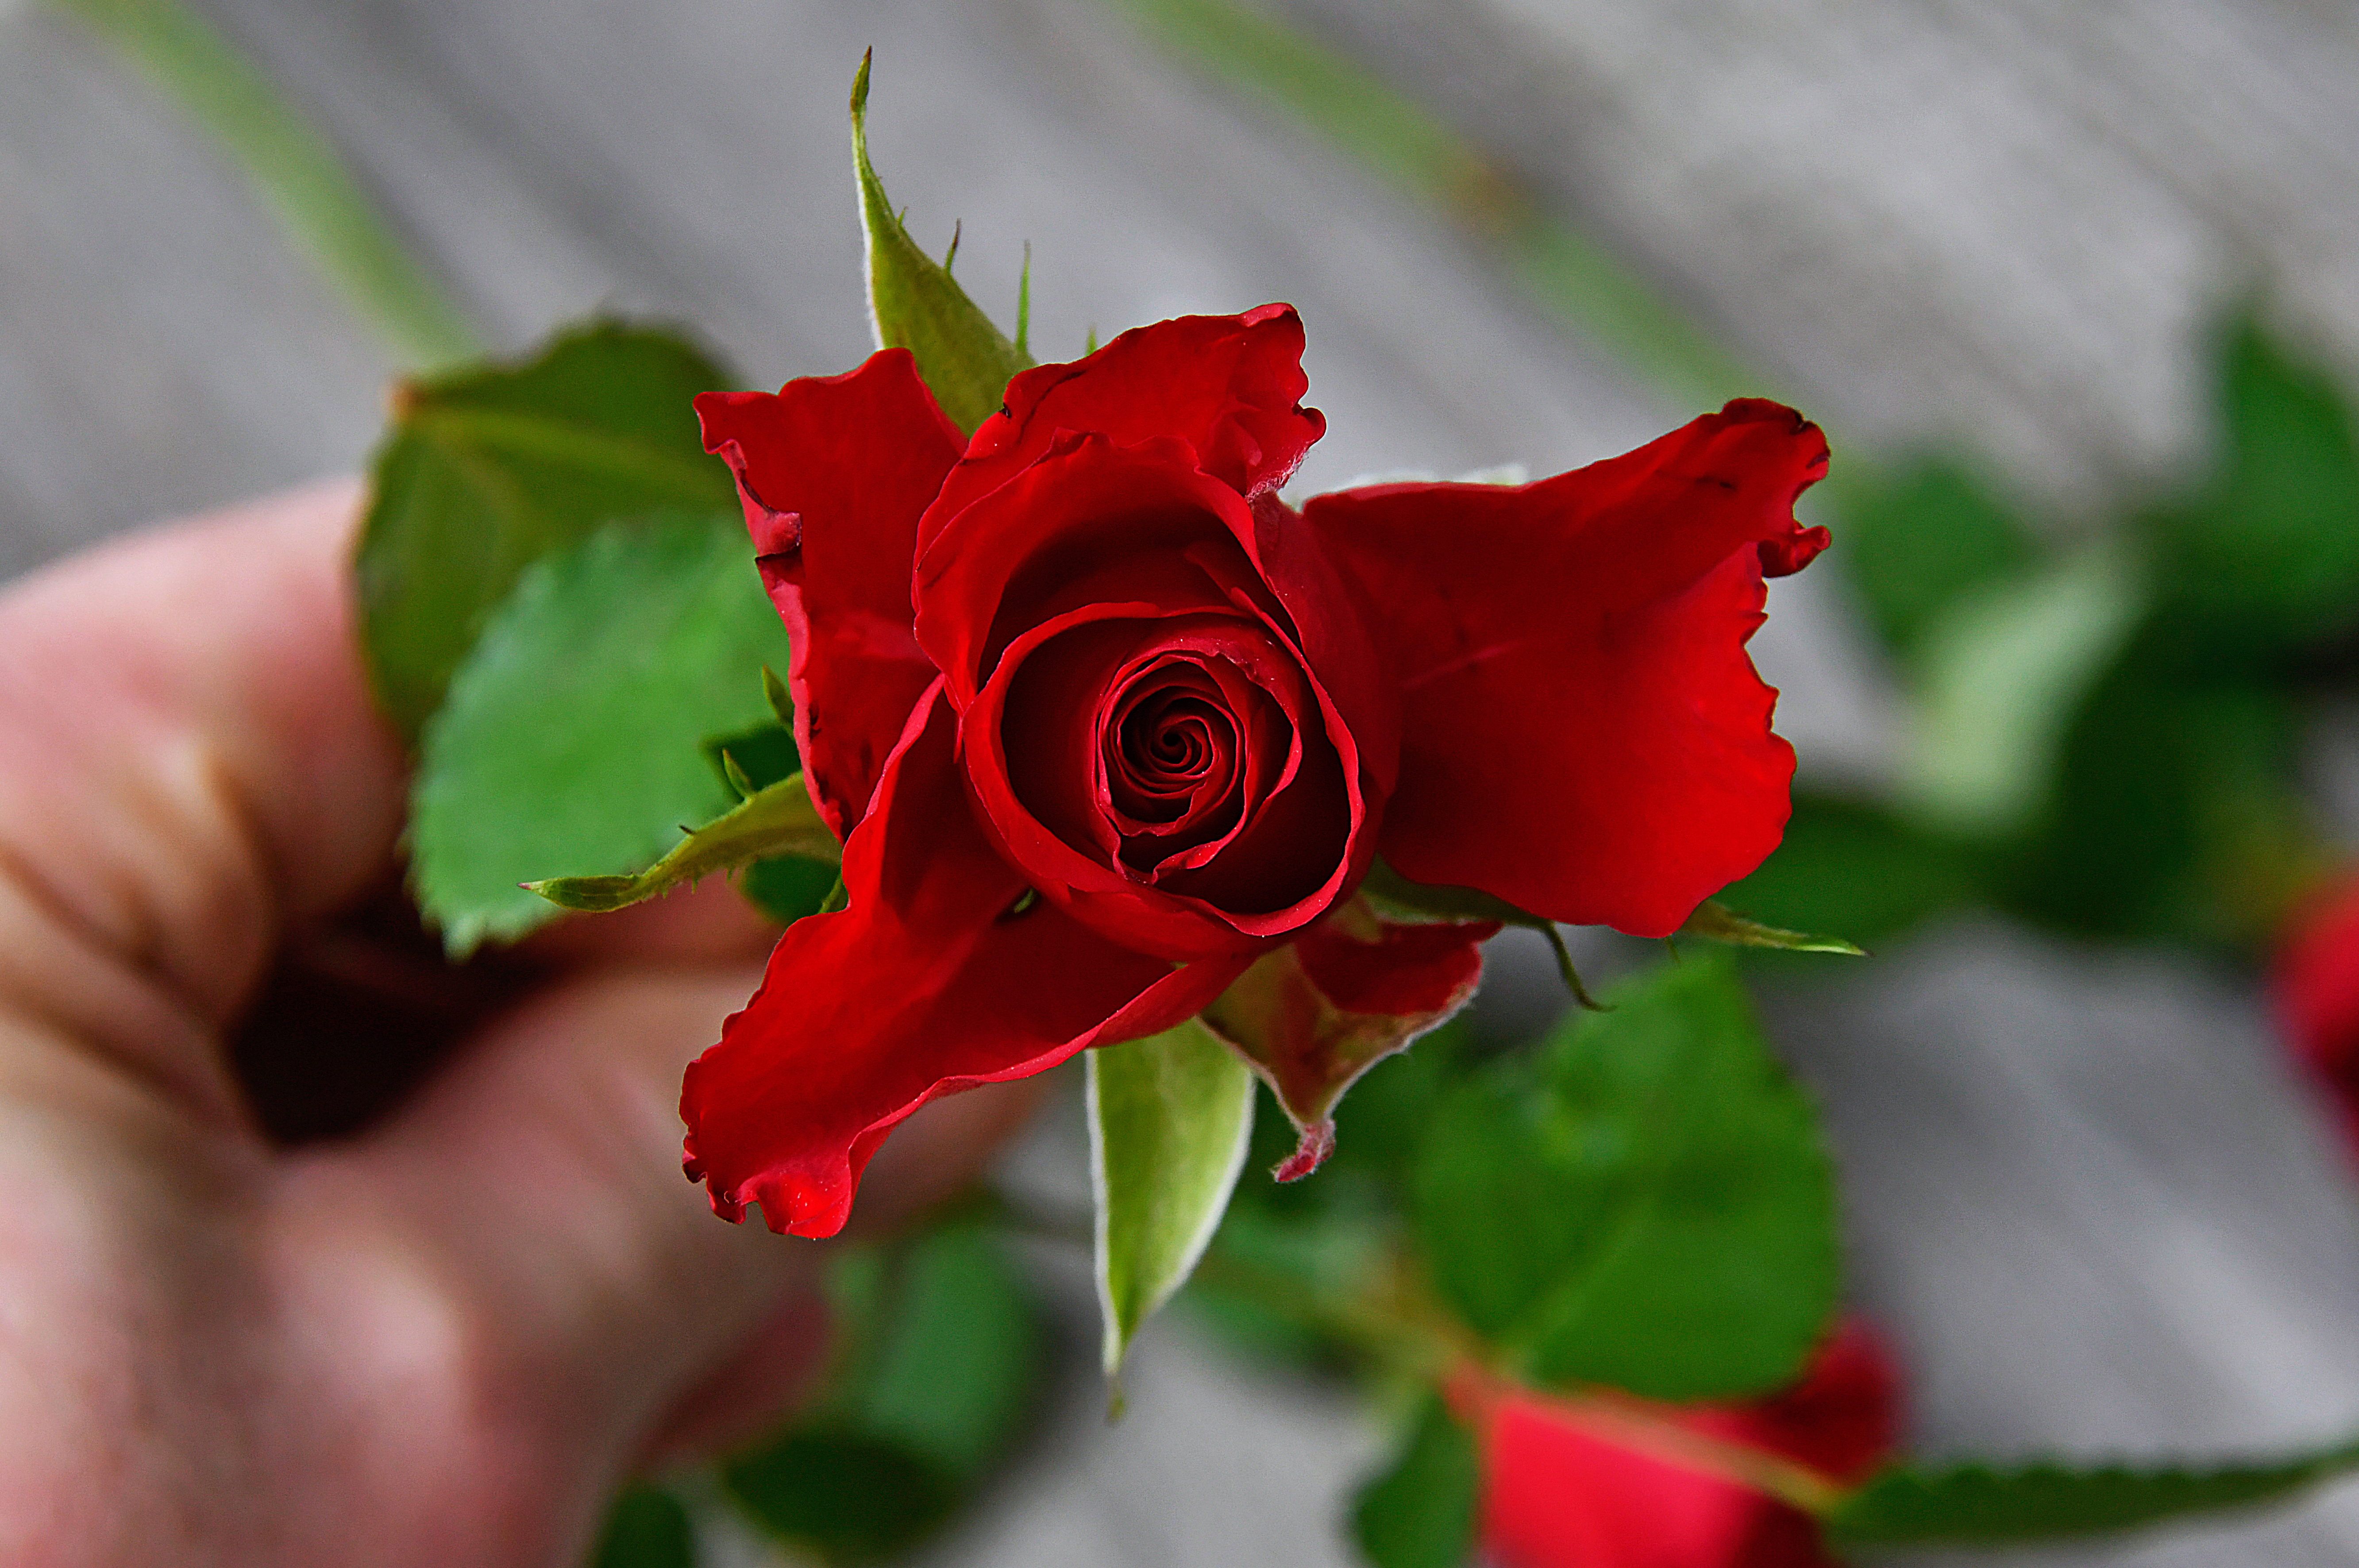
red, roses, day, rose, bouquet, card, valentine, wedding, gift, pattern, love, marriage, beautiful, background, dark, bereavement, flowers, holiday, plant, floral, anniversary, lover, bear, valentines, teddy, flower, flowering plant, garden roses, petal, rose family, floribunda, rose order, botany, Hybrid tea rose, close up, plant stem, carmine, china rose, annual plant, floristry, cut flowers